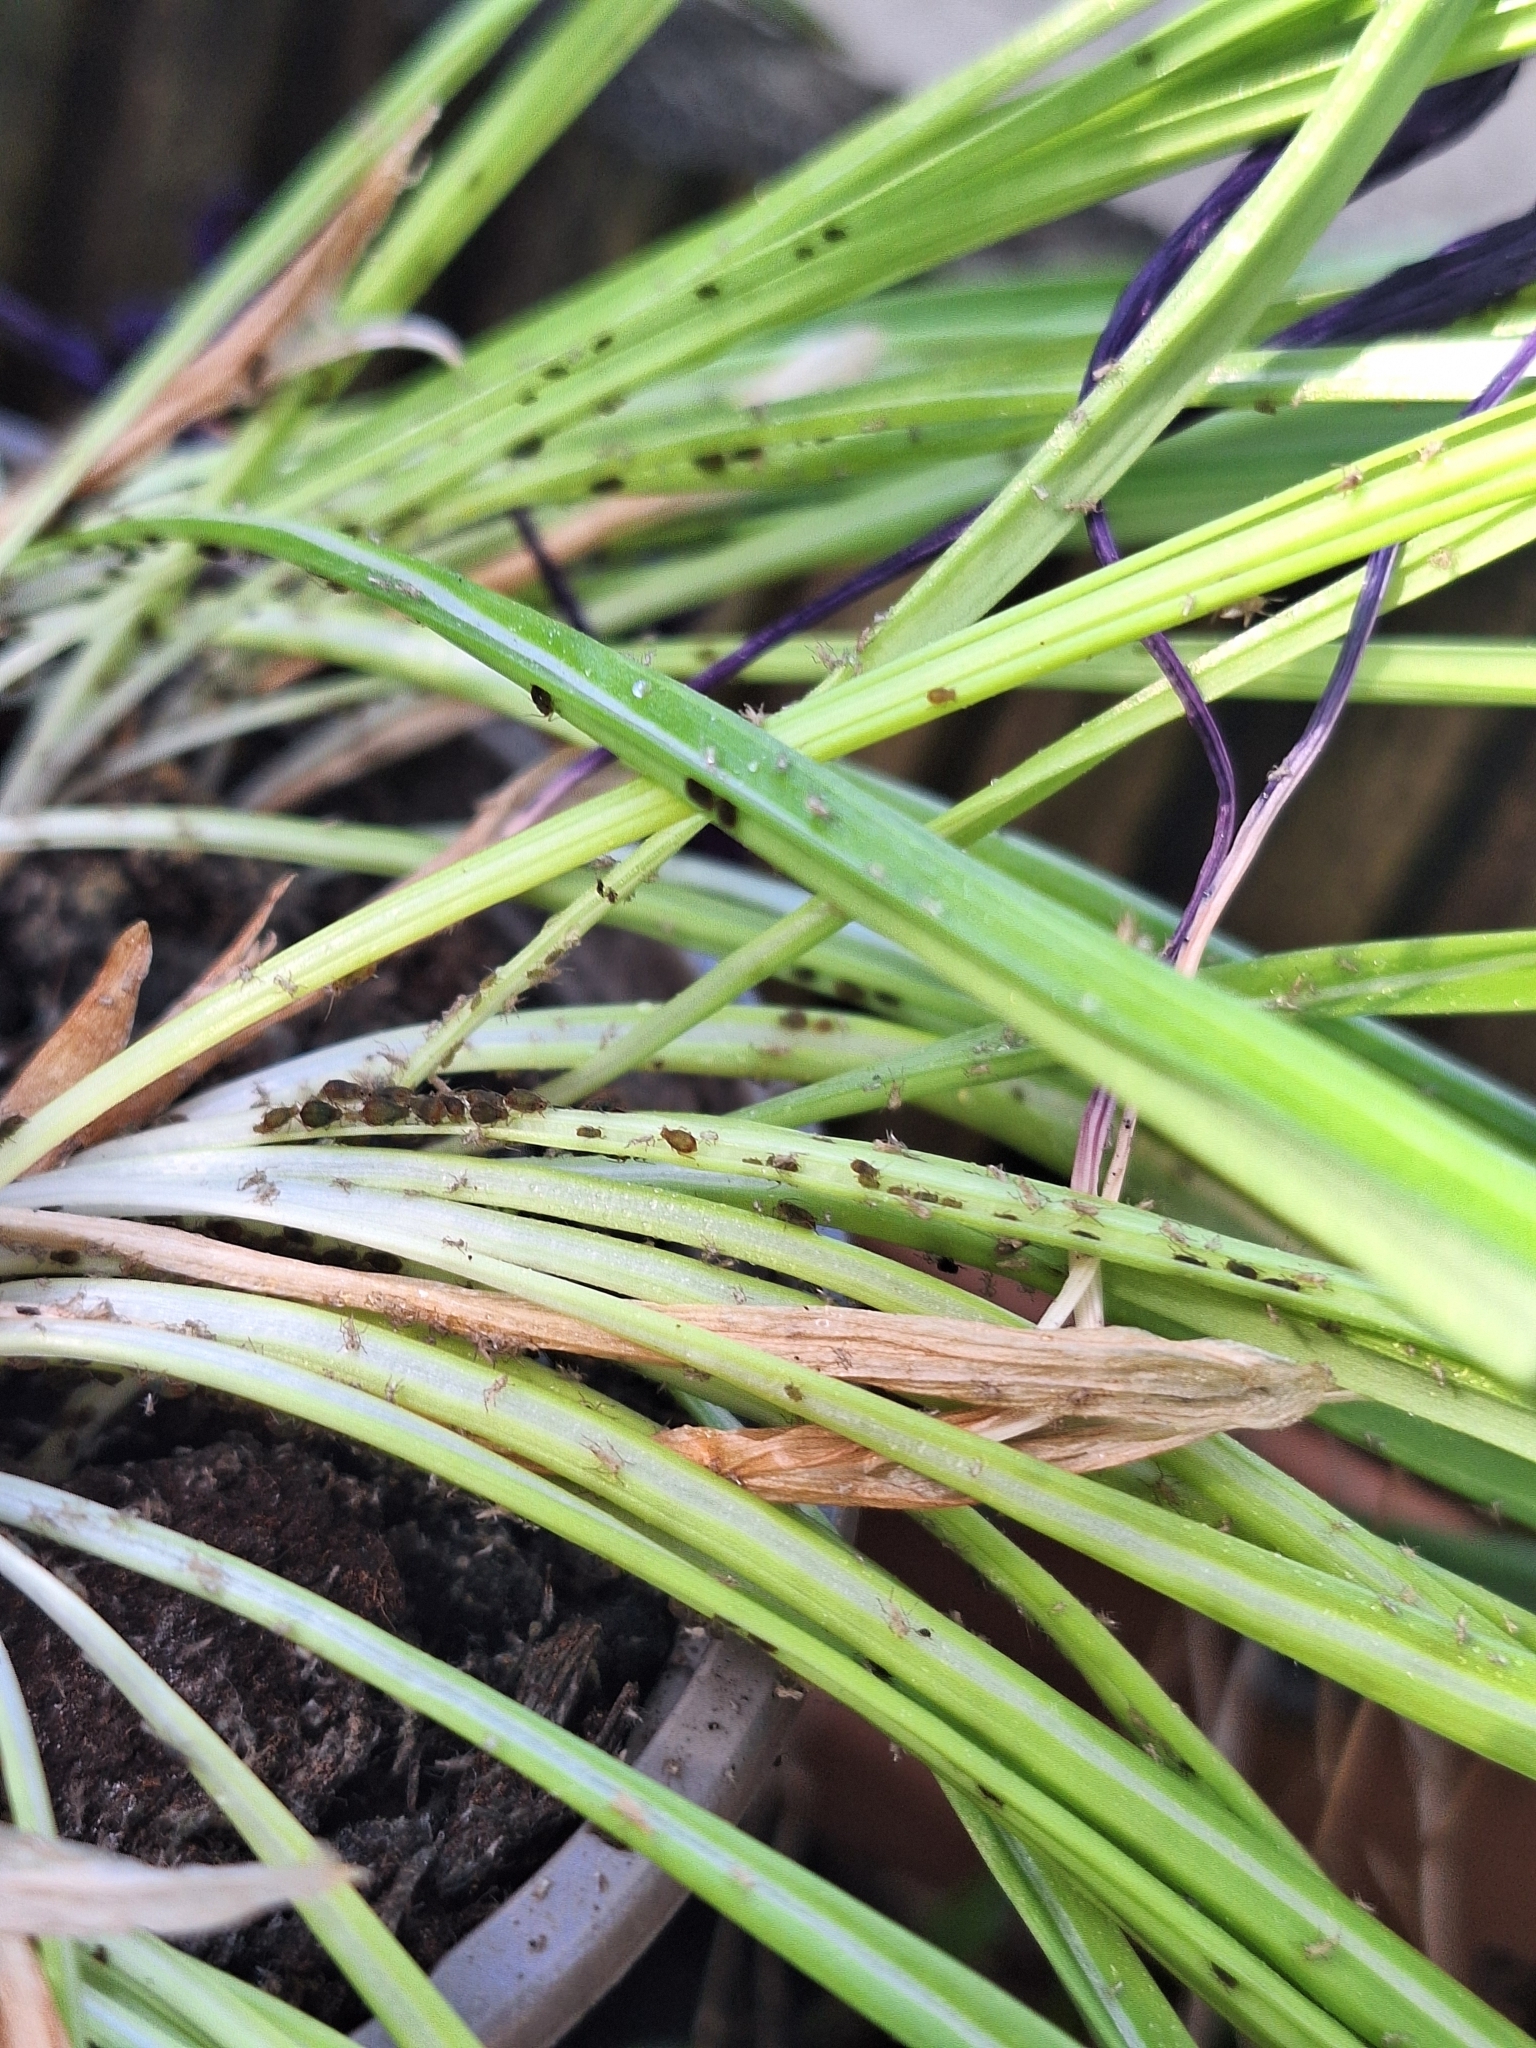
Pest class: bird_cherry_oat_aphid